Amphibious warfare

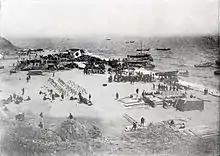
Japanese landing on Liaodong Peninsula, 1909

In 1881 Chilean ships transported approximately 30,000 men, along with their mounts and equipment, in order to attack Lima. Chilean commanders commissioned purpose-built, flat-bottomed landing craft that would deliver troops in shallow water closer to the beach, possibly the first purpose-built amphibious landing-craft in history: "These [36 shallow draft, flat-bottomed] boats would be able to land three thousand men and twelve guns in a single wave".